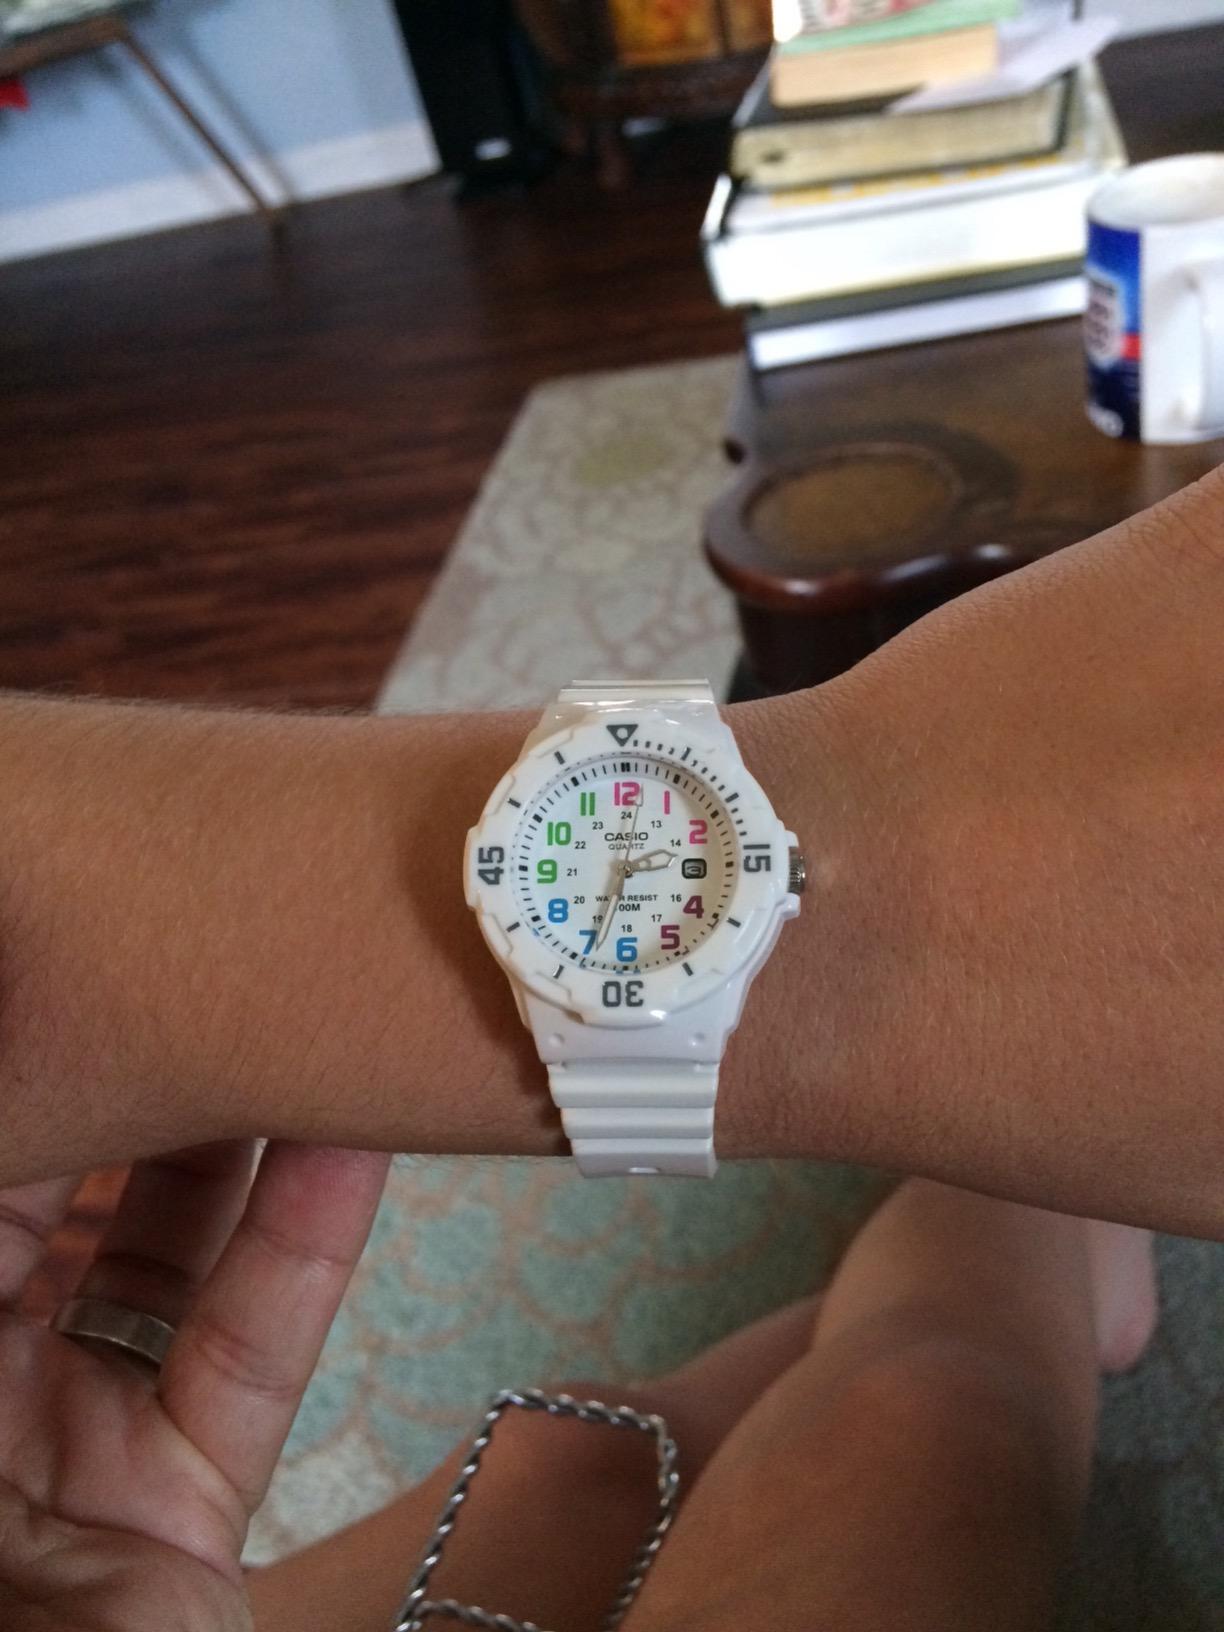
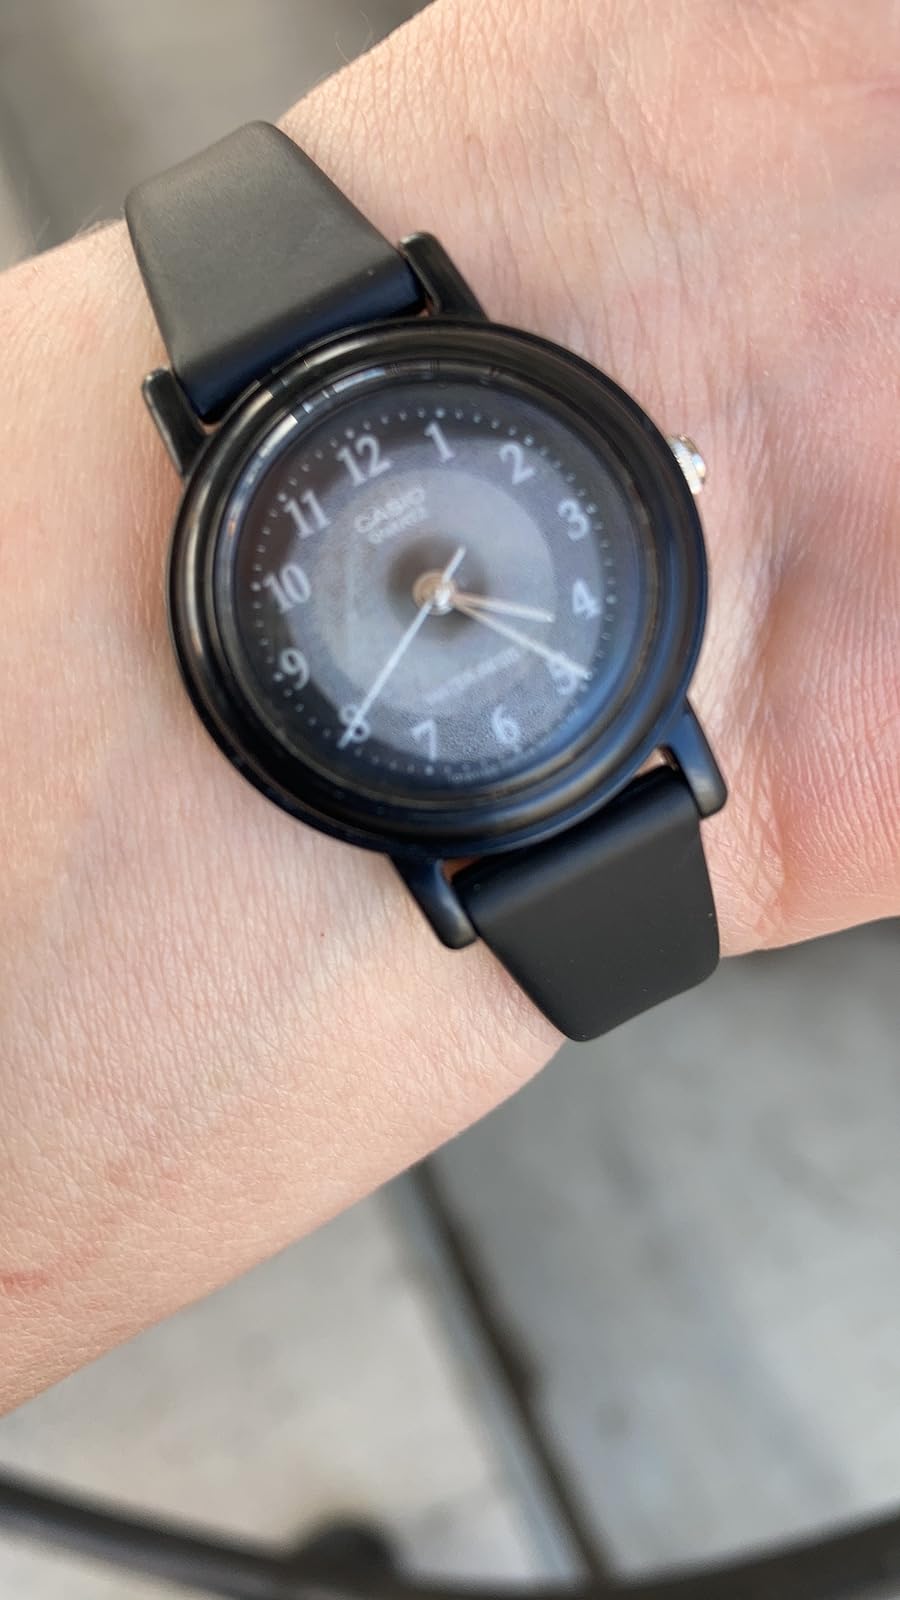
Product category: accessories_watch
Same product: no